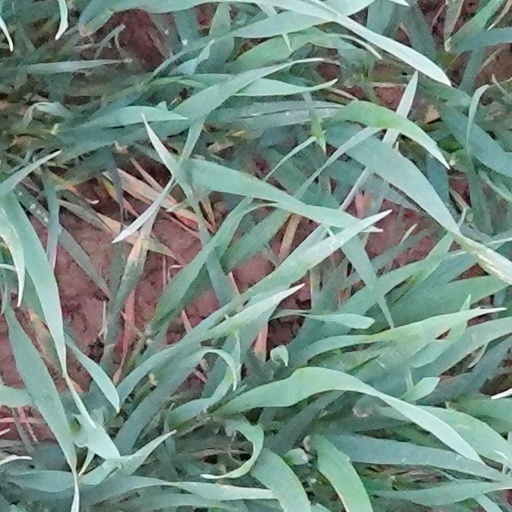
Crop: wheat